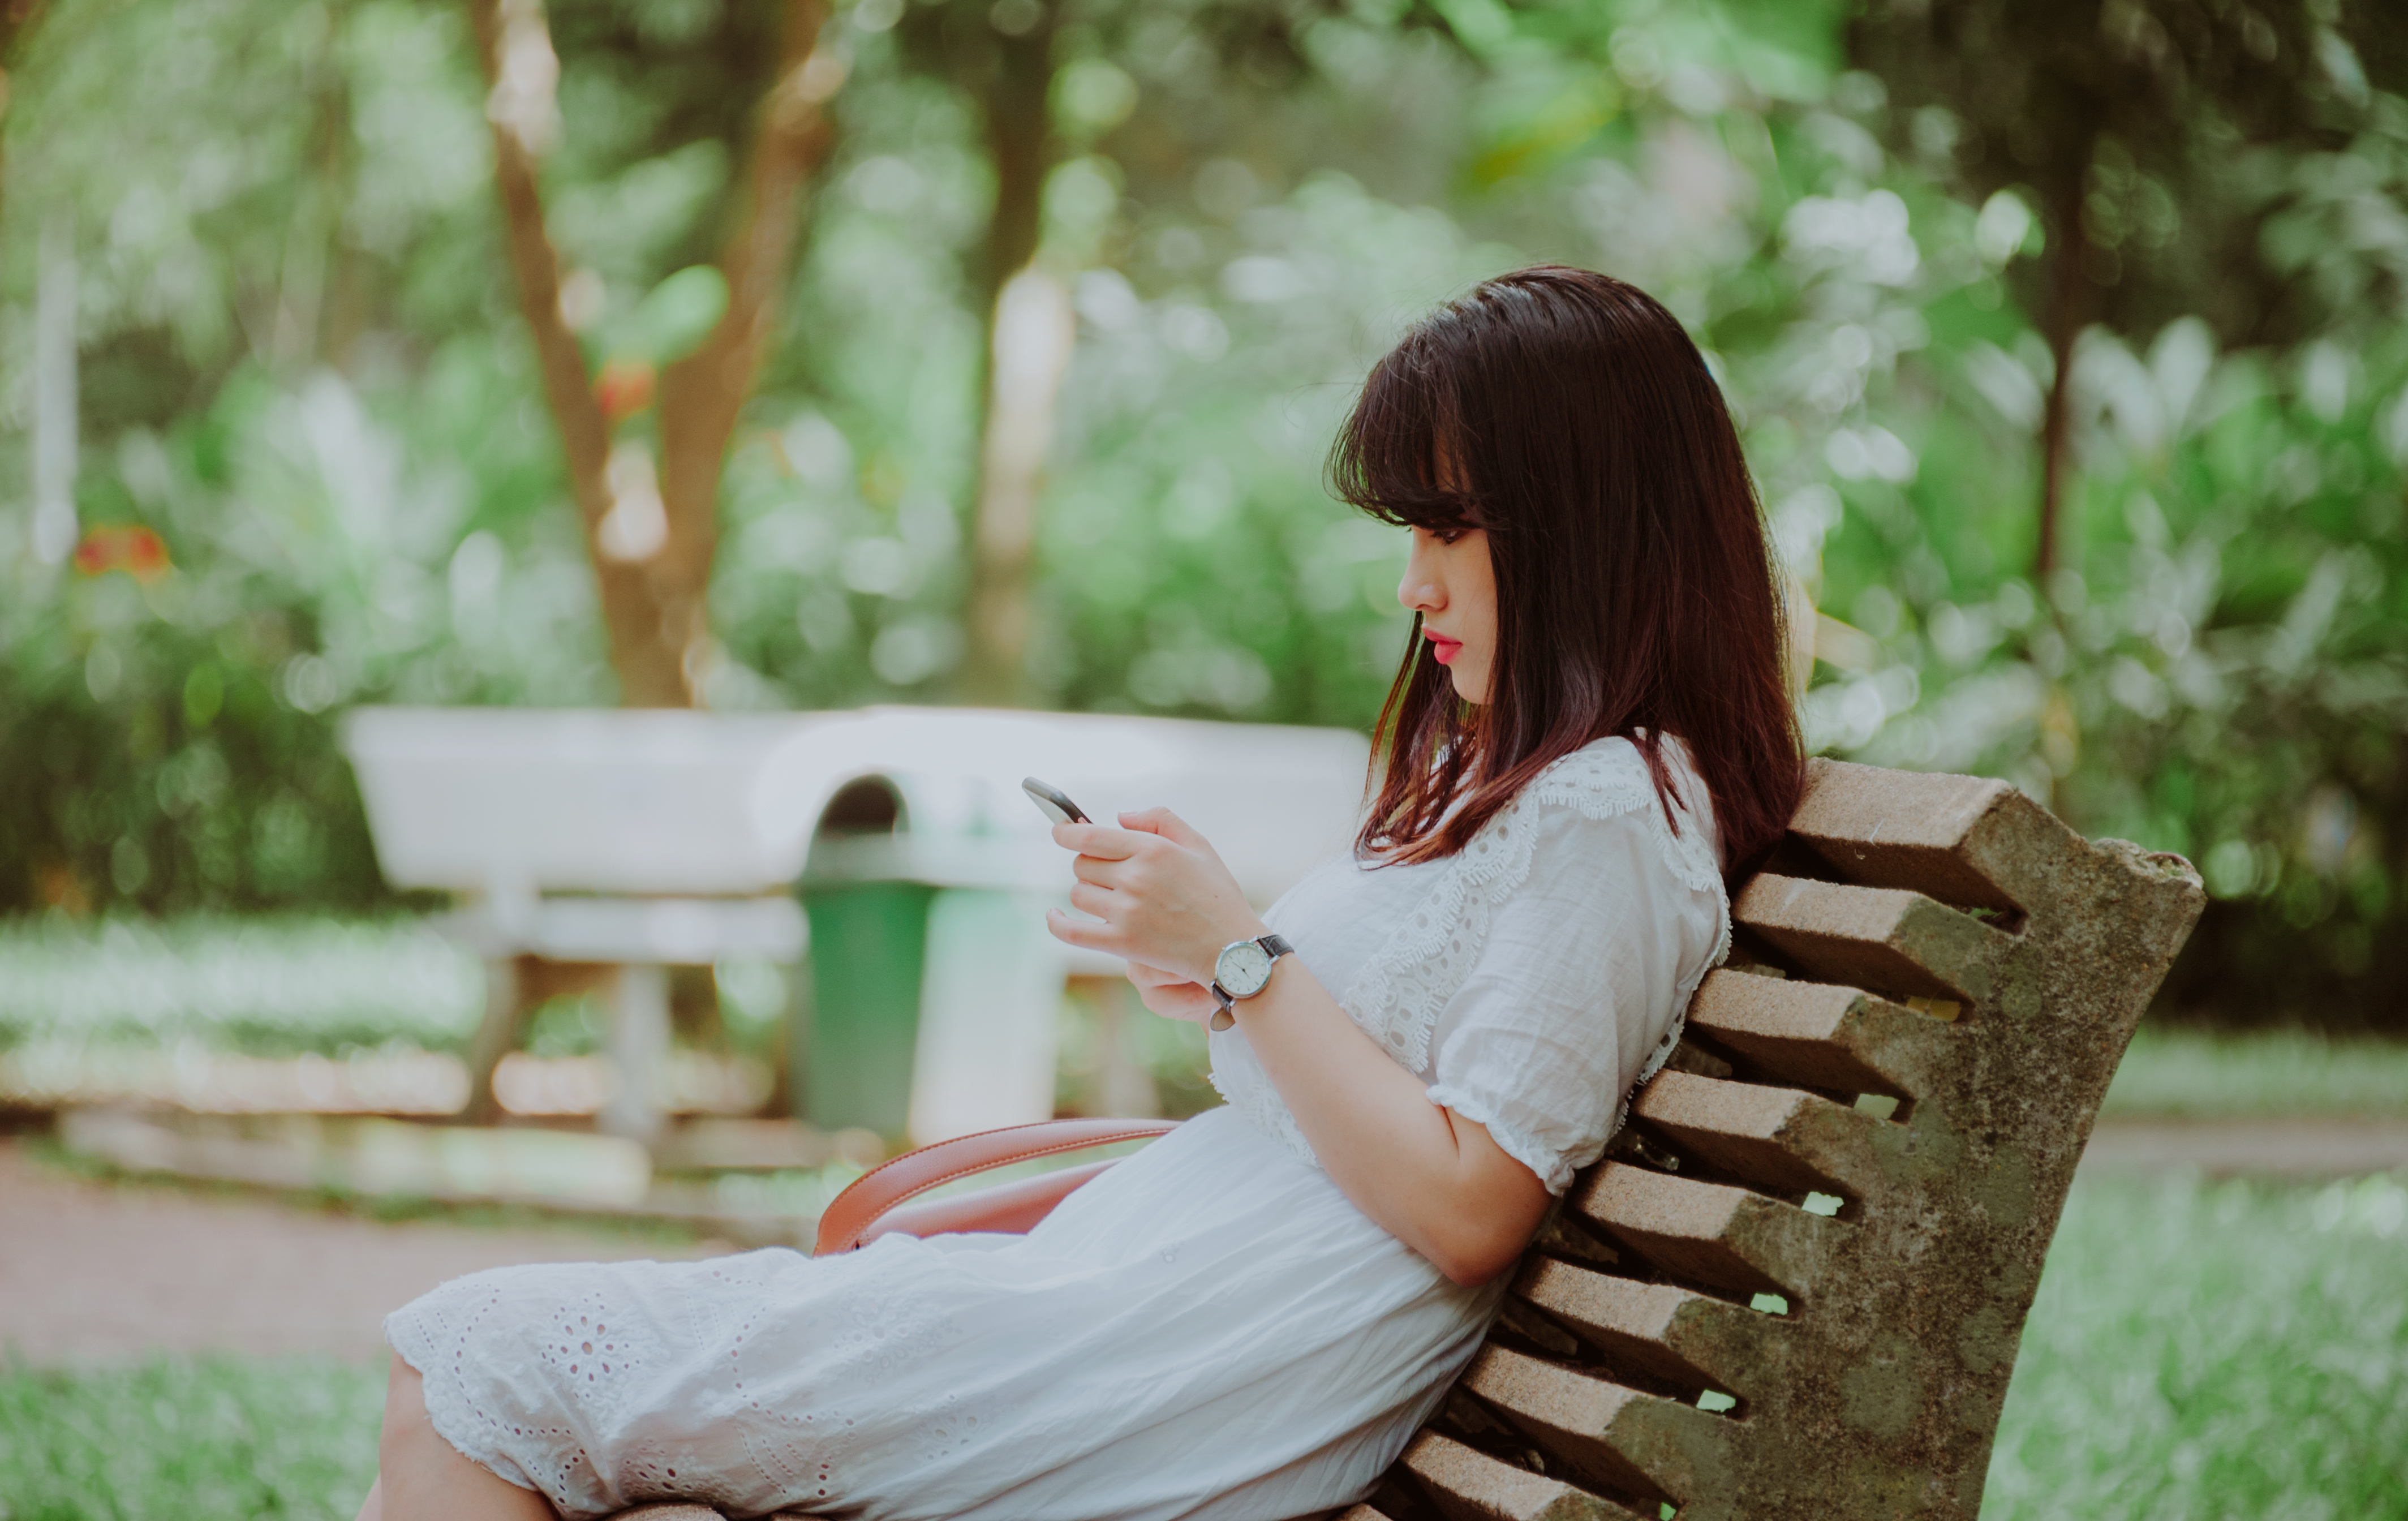
beautiful, girl, photograph, sitting, nature, green, skin, beauty, lady, photography, grass, black hair, plant, tree, sunlight, smile, portrait photography, happiness